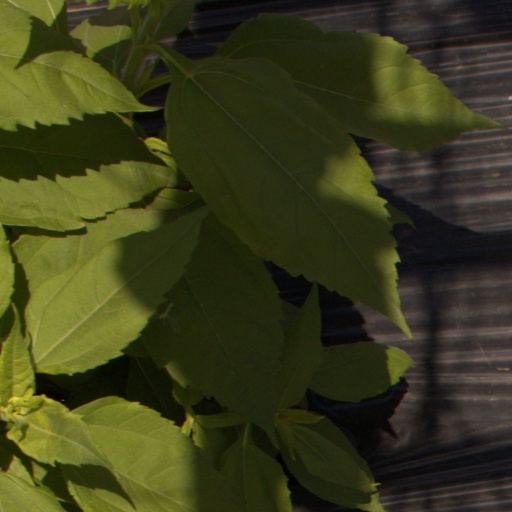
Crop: Jerusalem artichoke